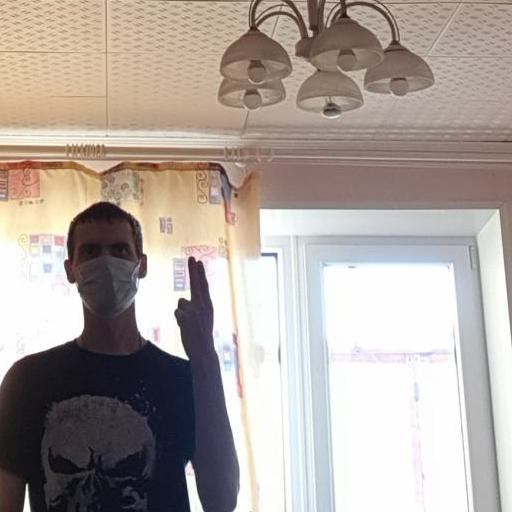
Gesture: two_up_inverted